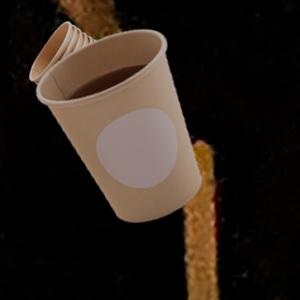
Label: cups